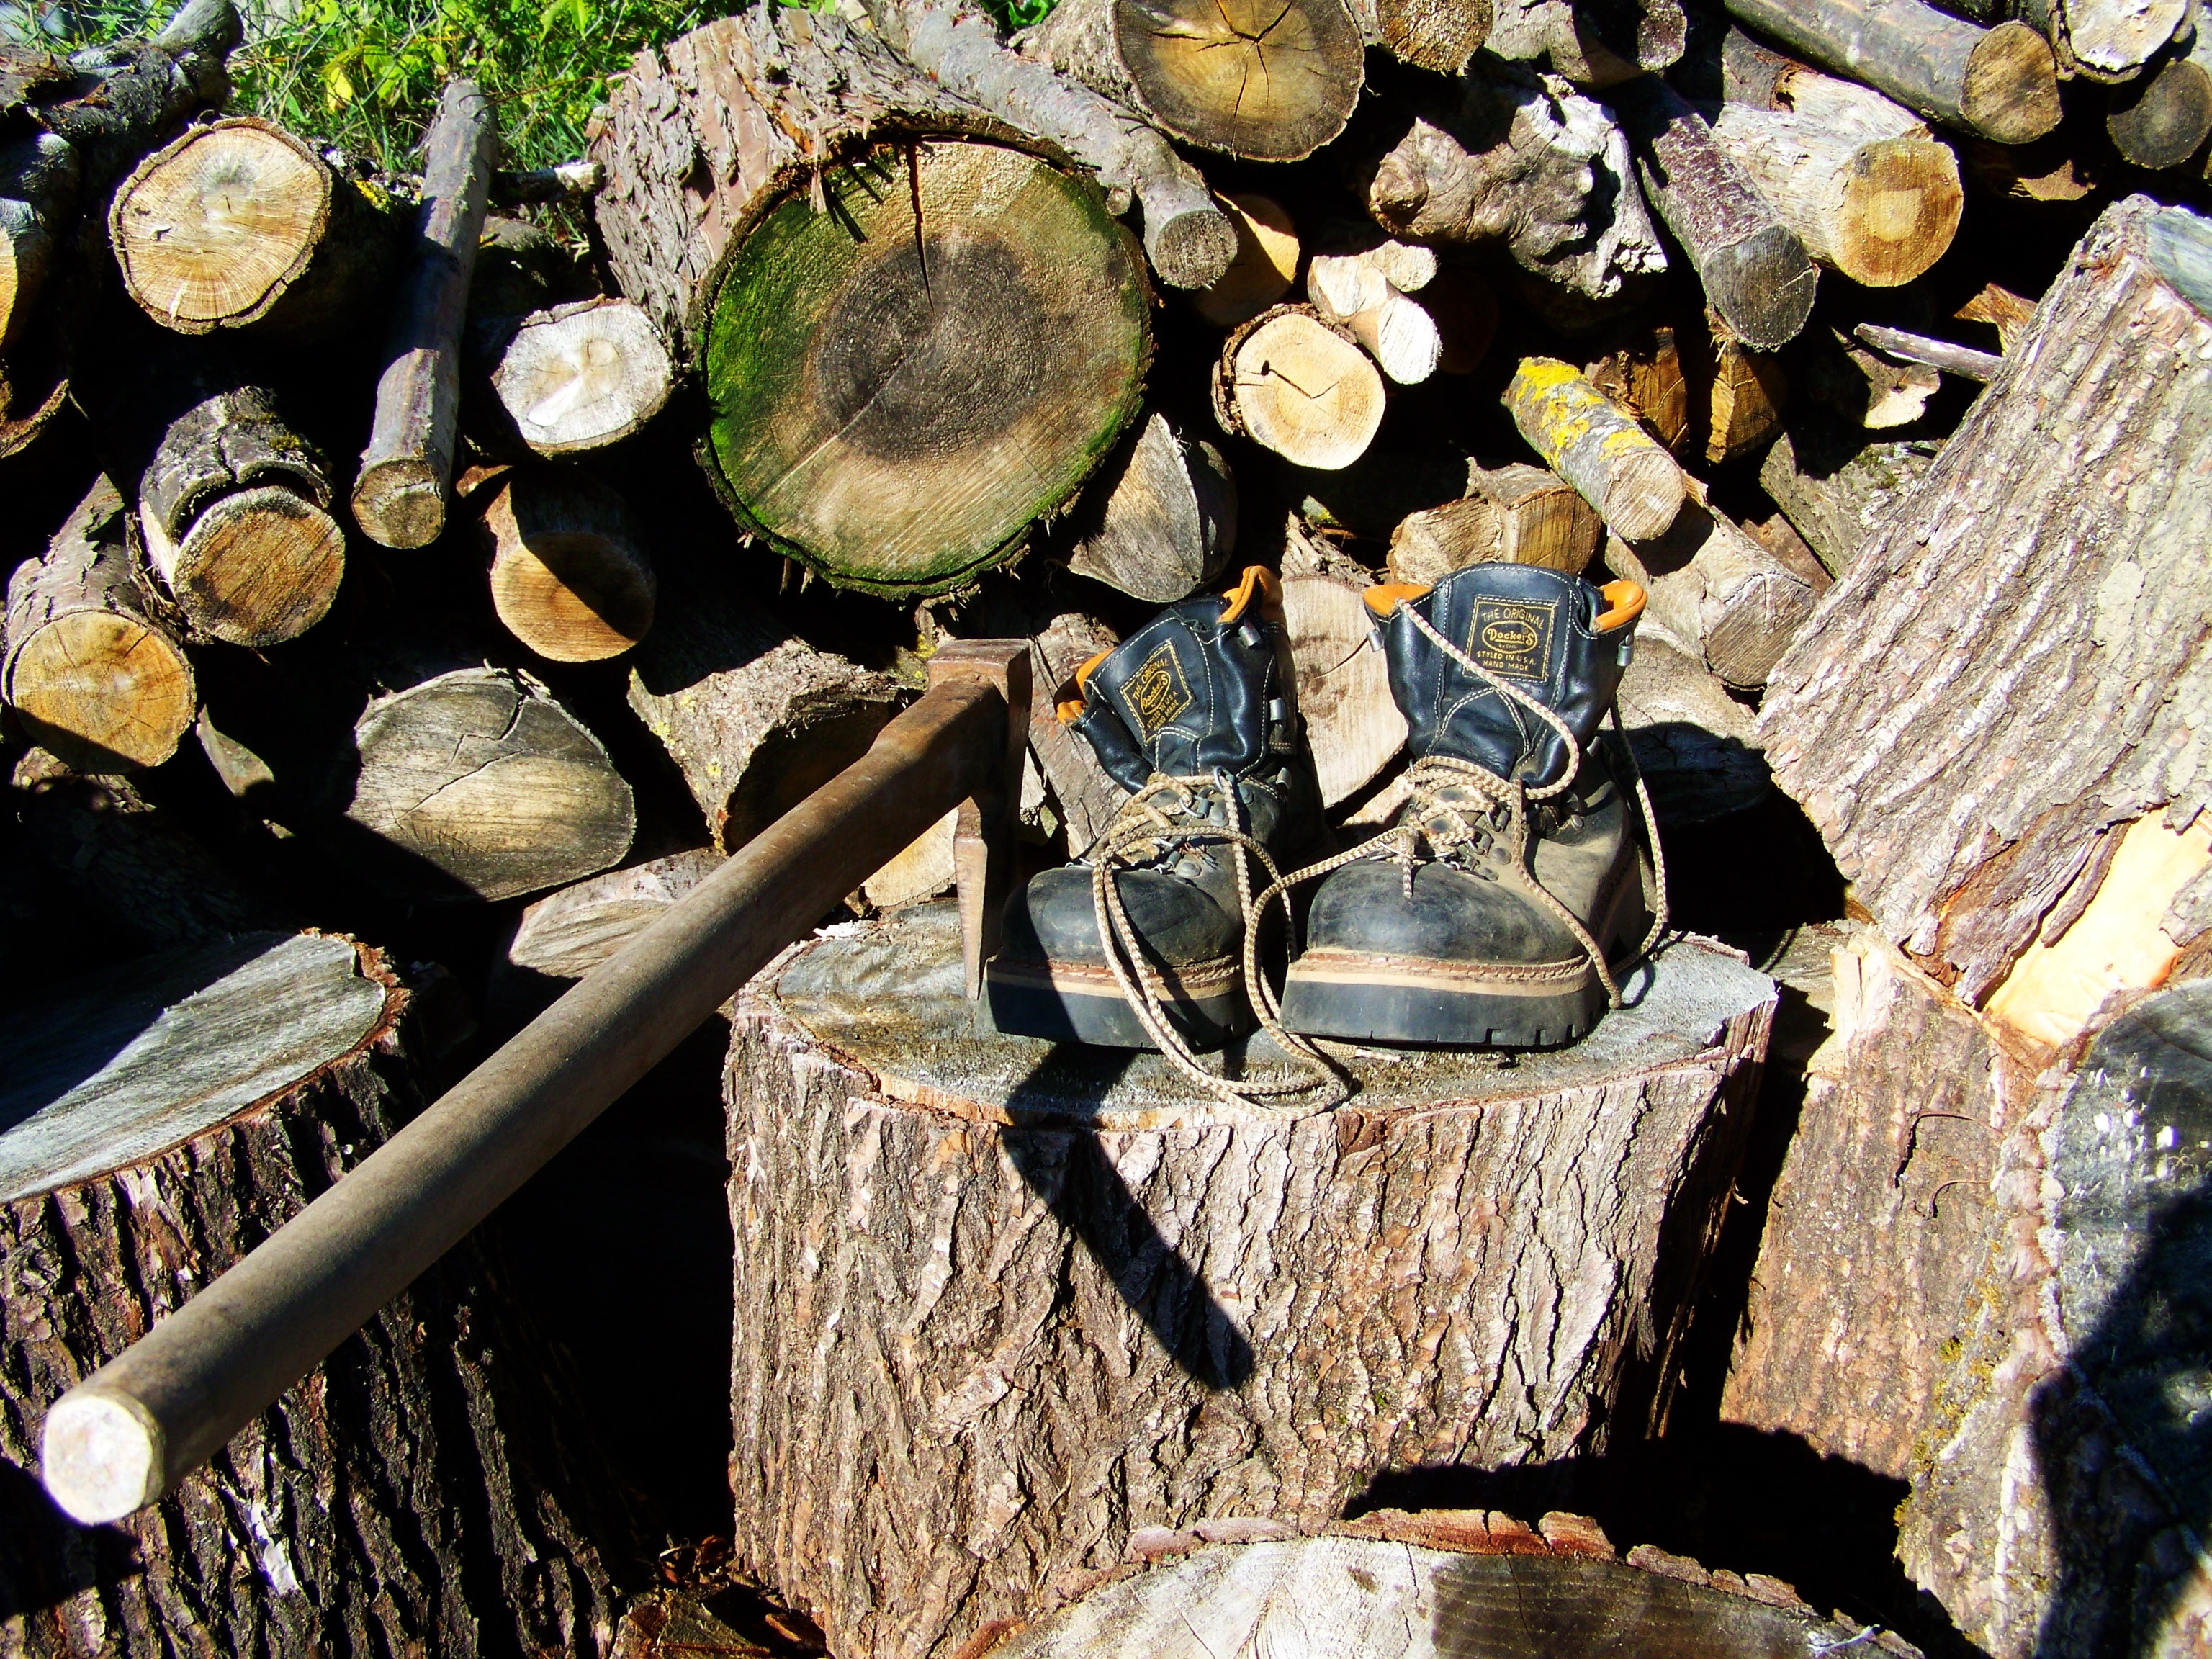
tree, nature, wood, leaf, autumn, boots, stumps, wood cutting